Alvin Ailey American Dance Theater

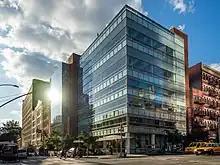
The Joan Weill Center for Dance 405 West 55th Street at Ninth Avenue New York City

In 2011, the United States Senate passed a resolution recognizing the artistic and cultural contributions of AAADT and the 50th Anniversary of the first performance of the Ailey classic "Revelations". That same year, Robert Battle, artistic director (2011-2023), established a New Directions Choreography Lab to nurture emerging artists.